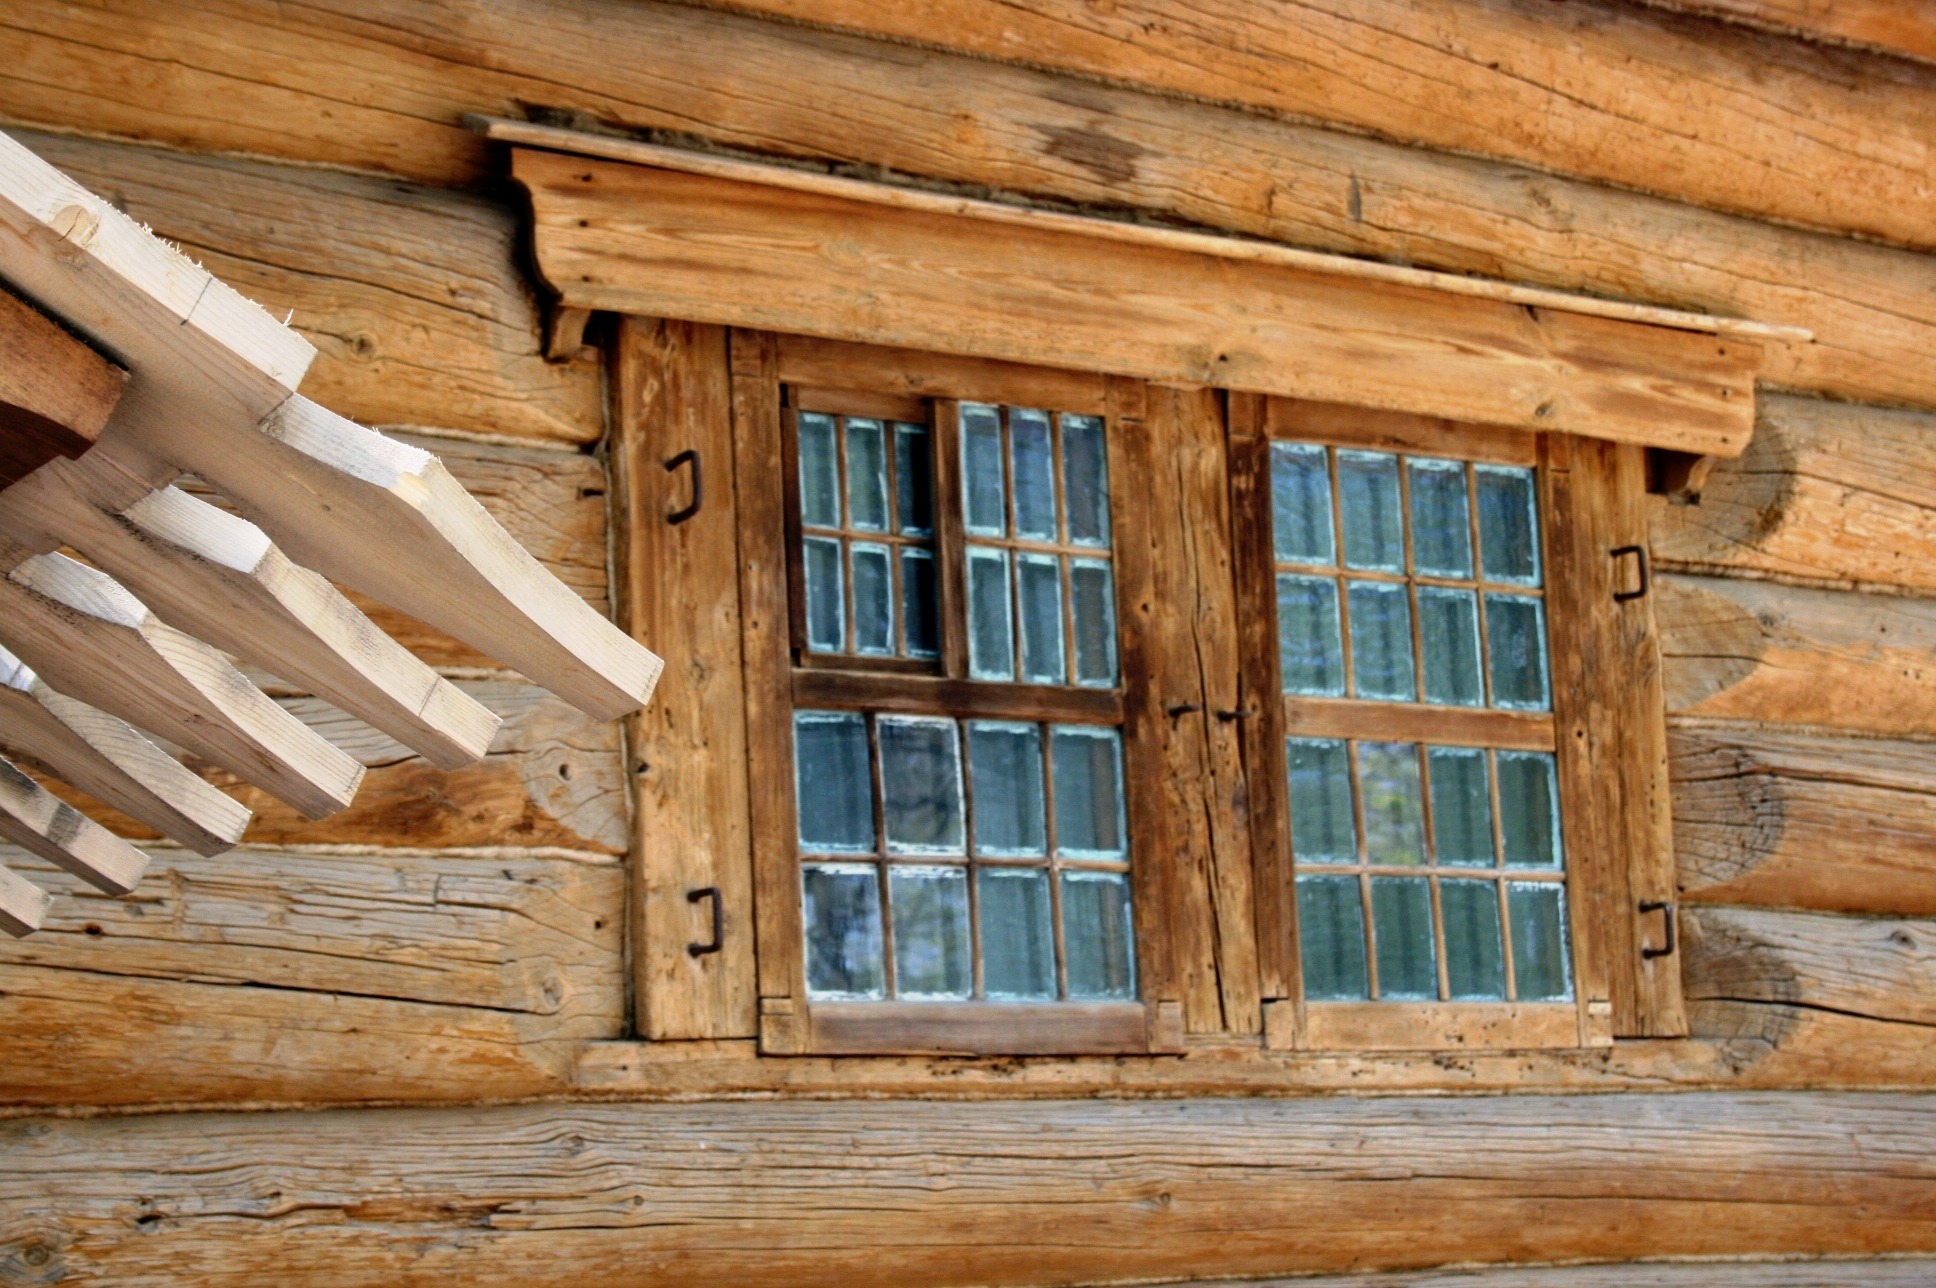
wood, floor, window, roof, barn, home, wall, shed, porch, beam, hut, cottage, historic, room, lumber, window frame, hardwood, farmhouse, log cabin, siding, glass panes, outdoor structure, wood stain, wood cabin, tzar's dwelling, simplistic, rich brownwood color, slanted roof slats